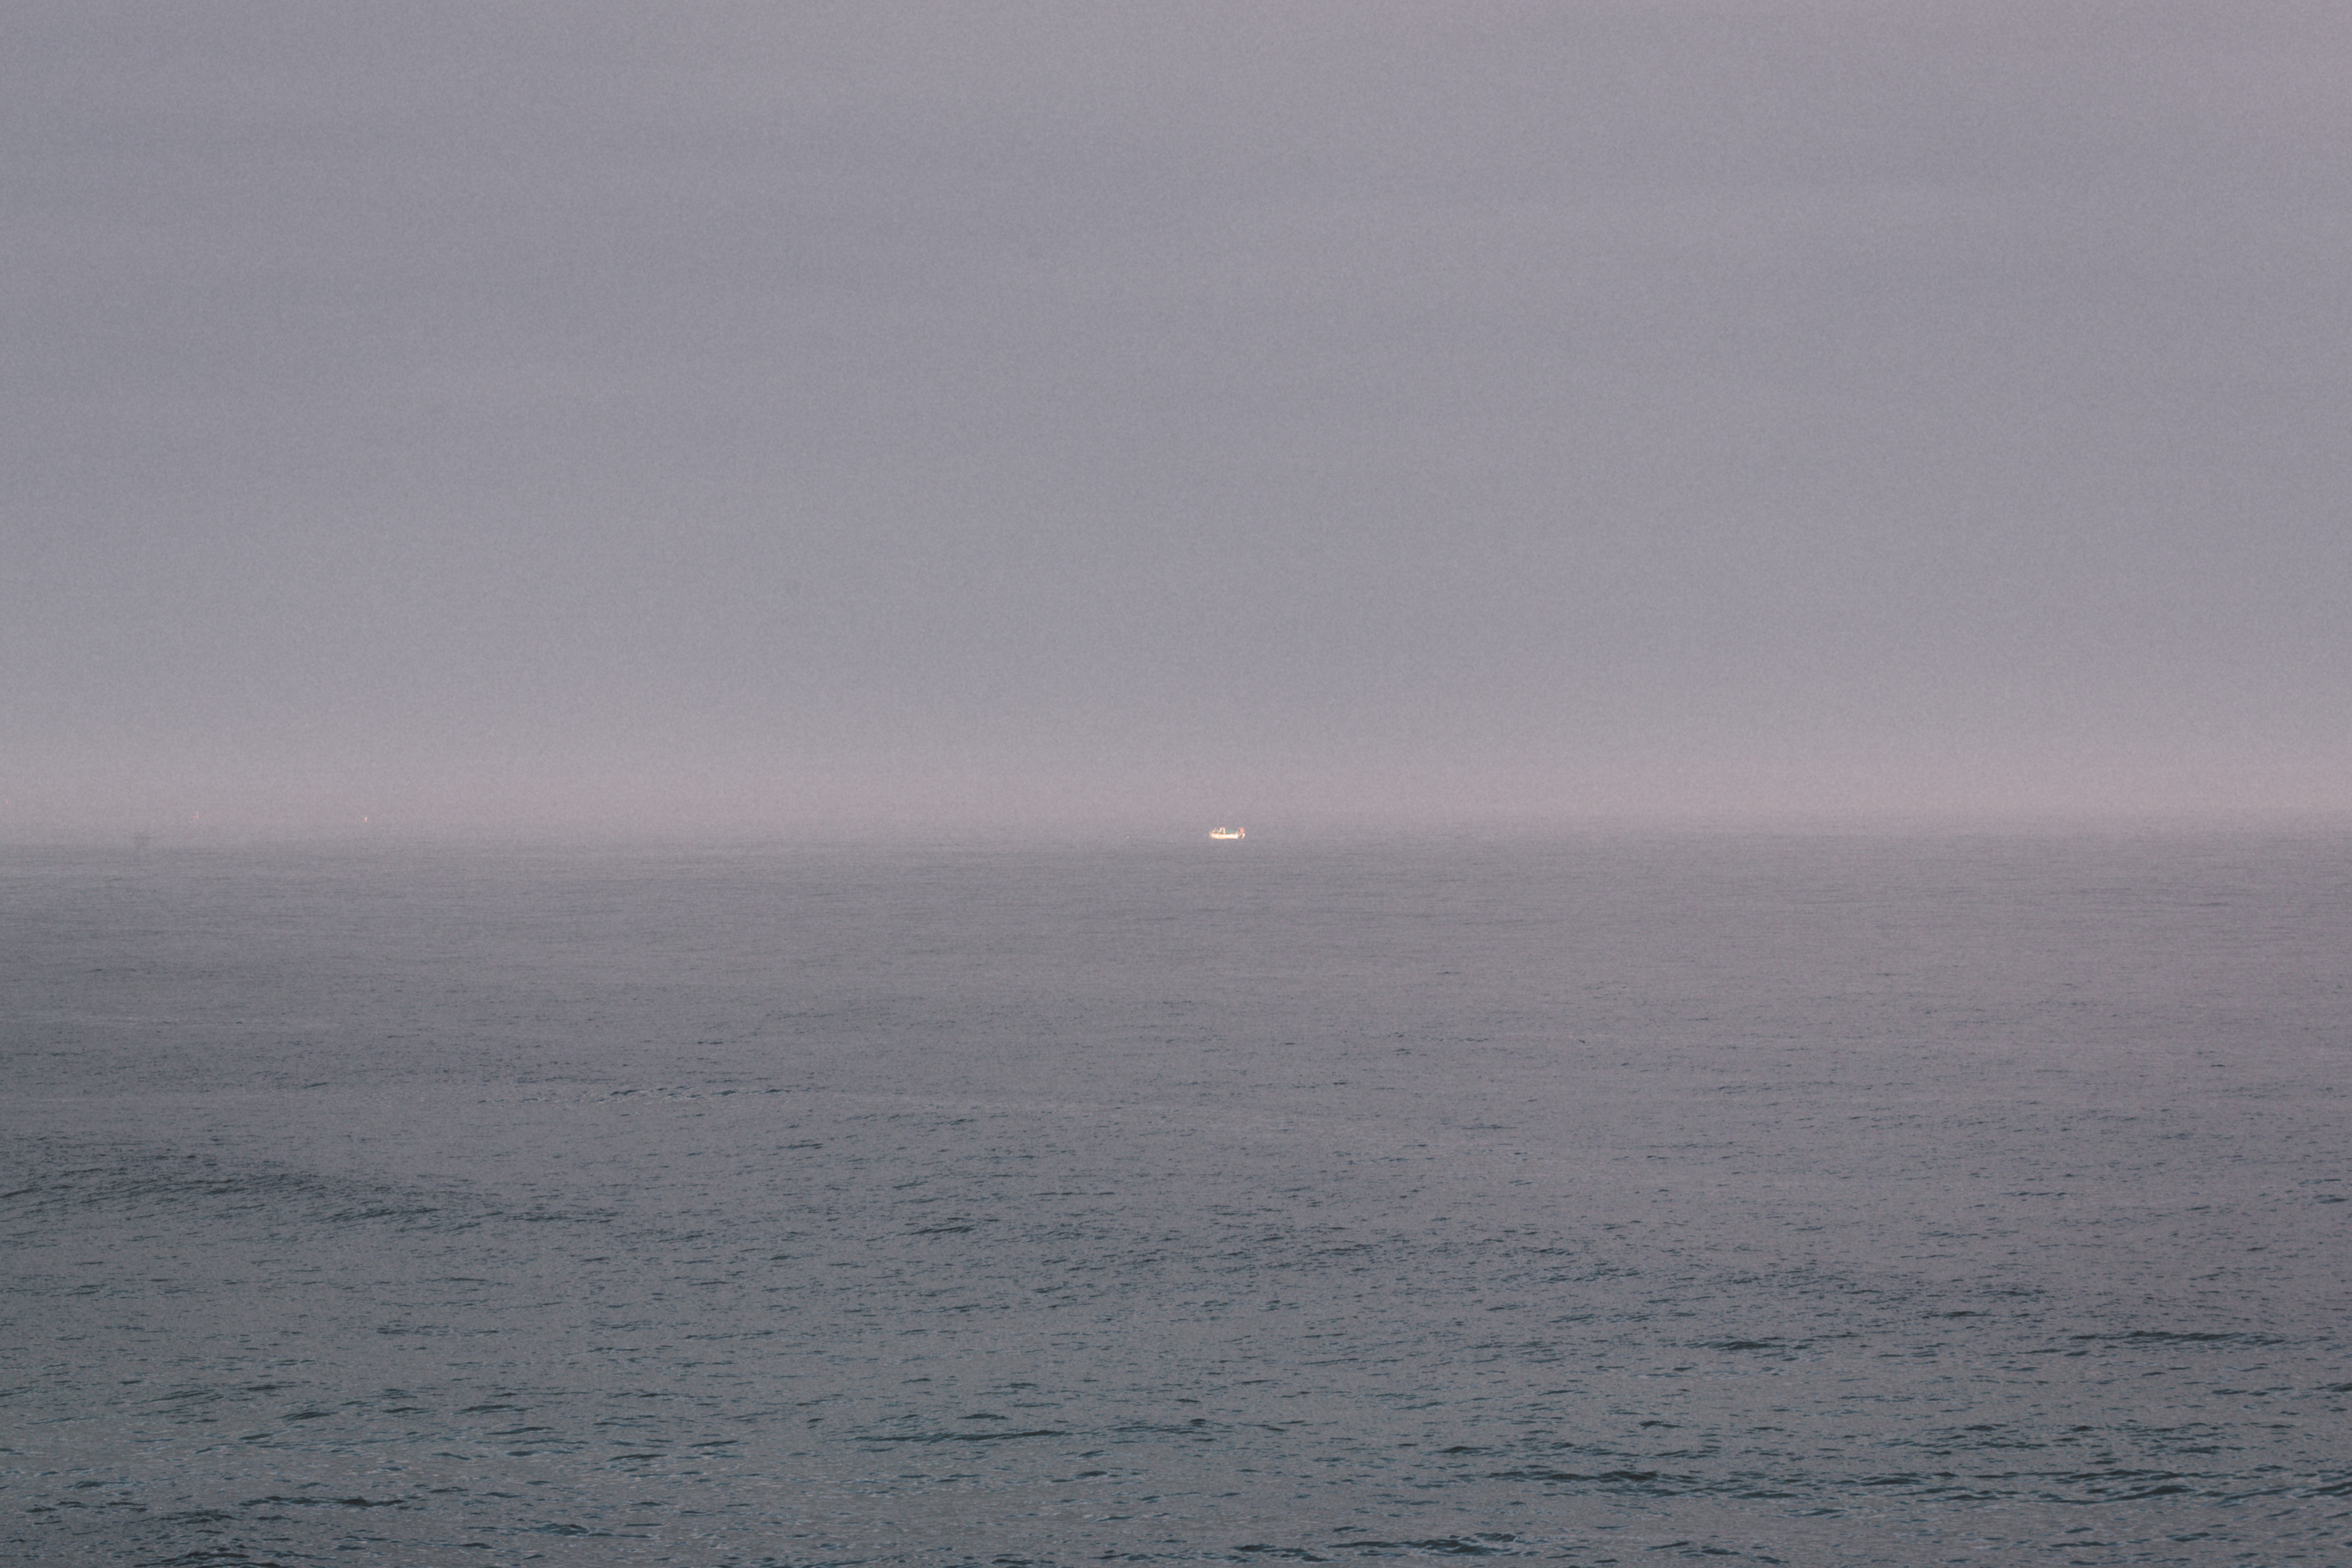
sea, coast, ocean, horizon, cloud, fog, mist, wave, dawn, weather, arctic ocean, atmospheric phenomenon, wind wave